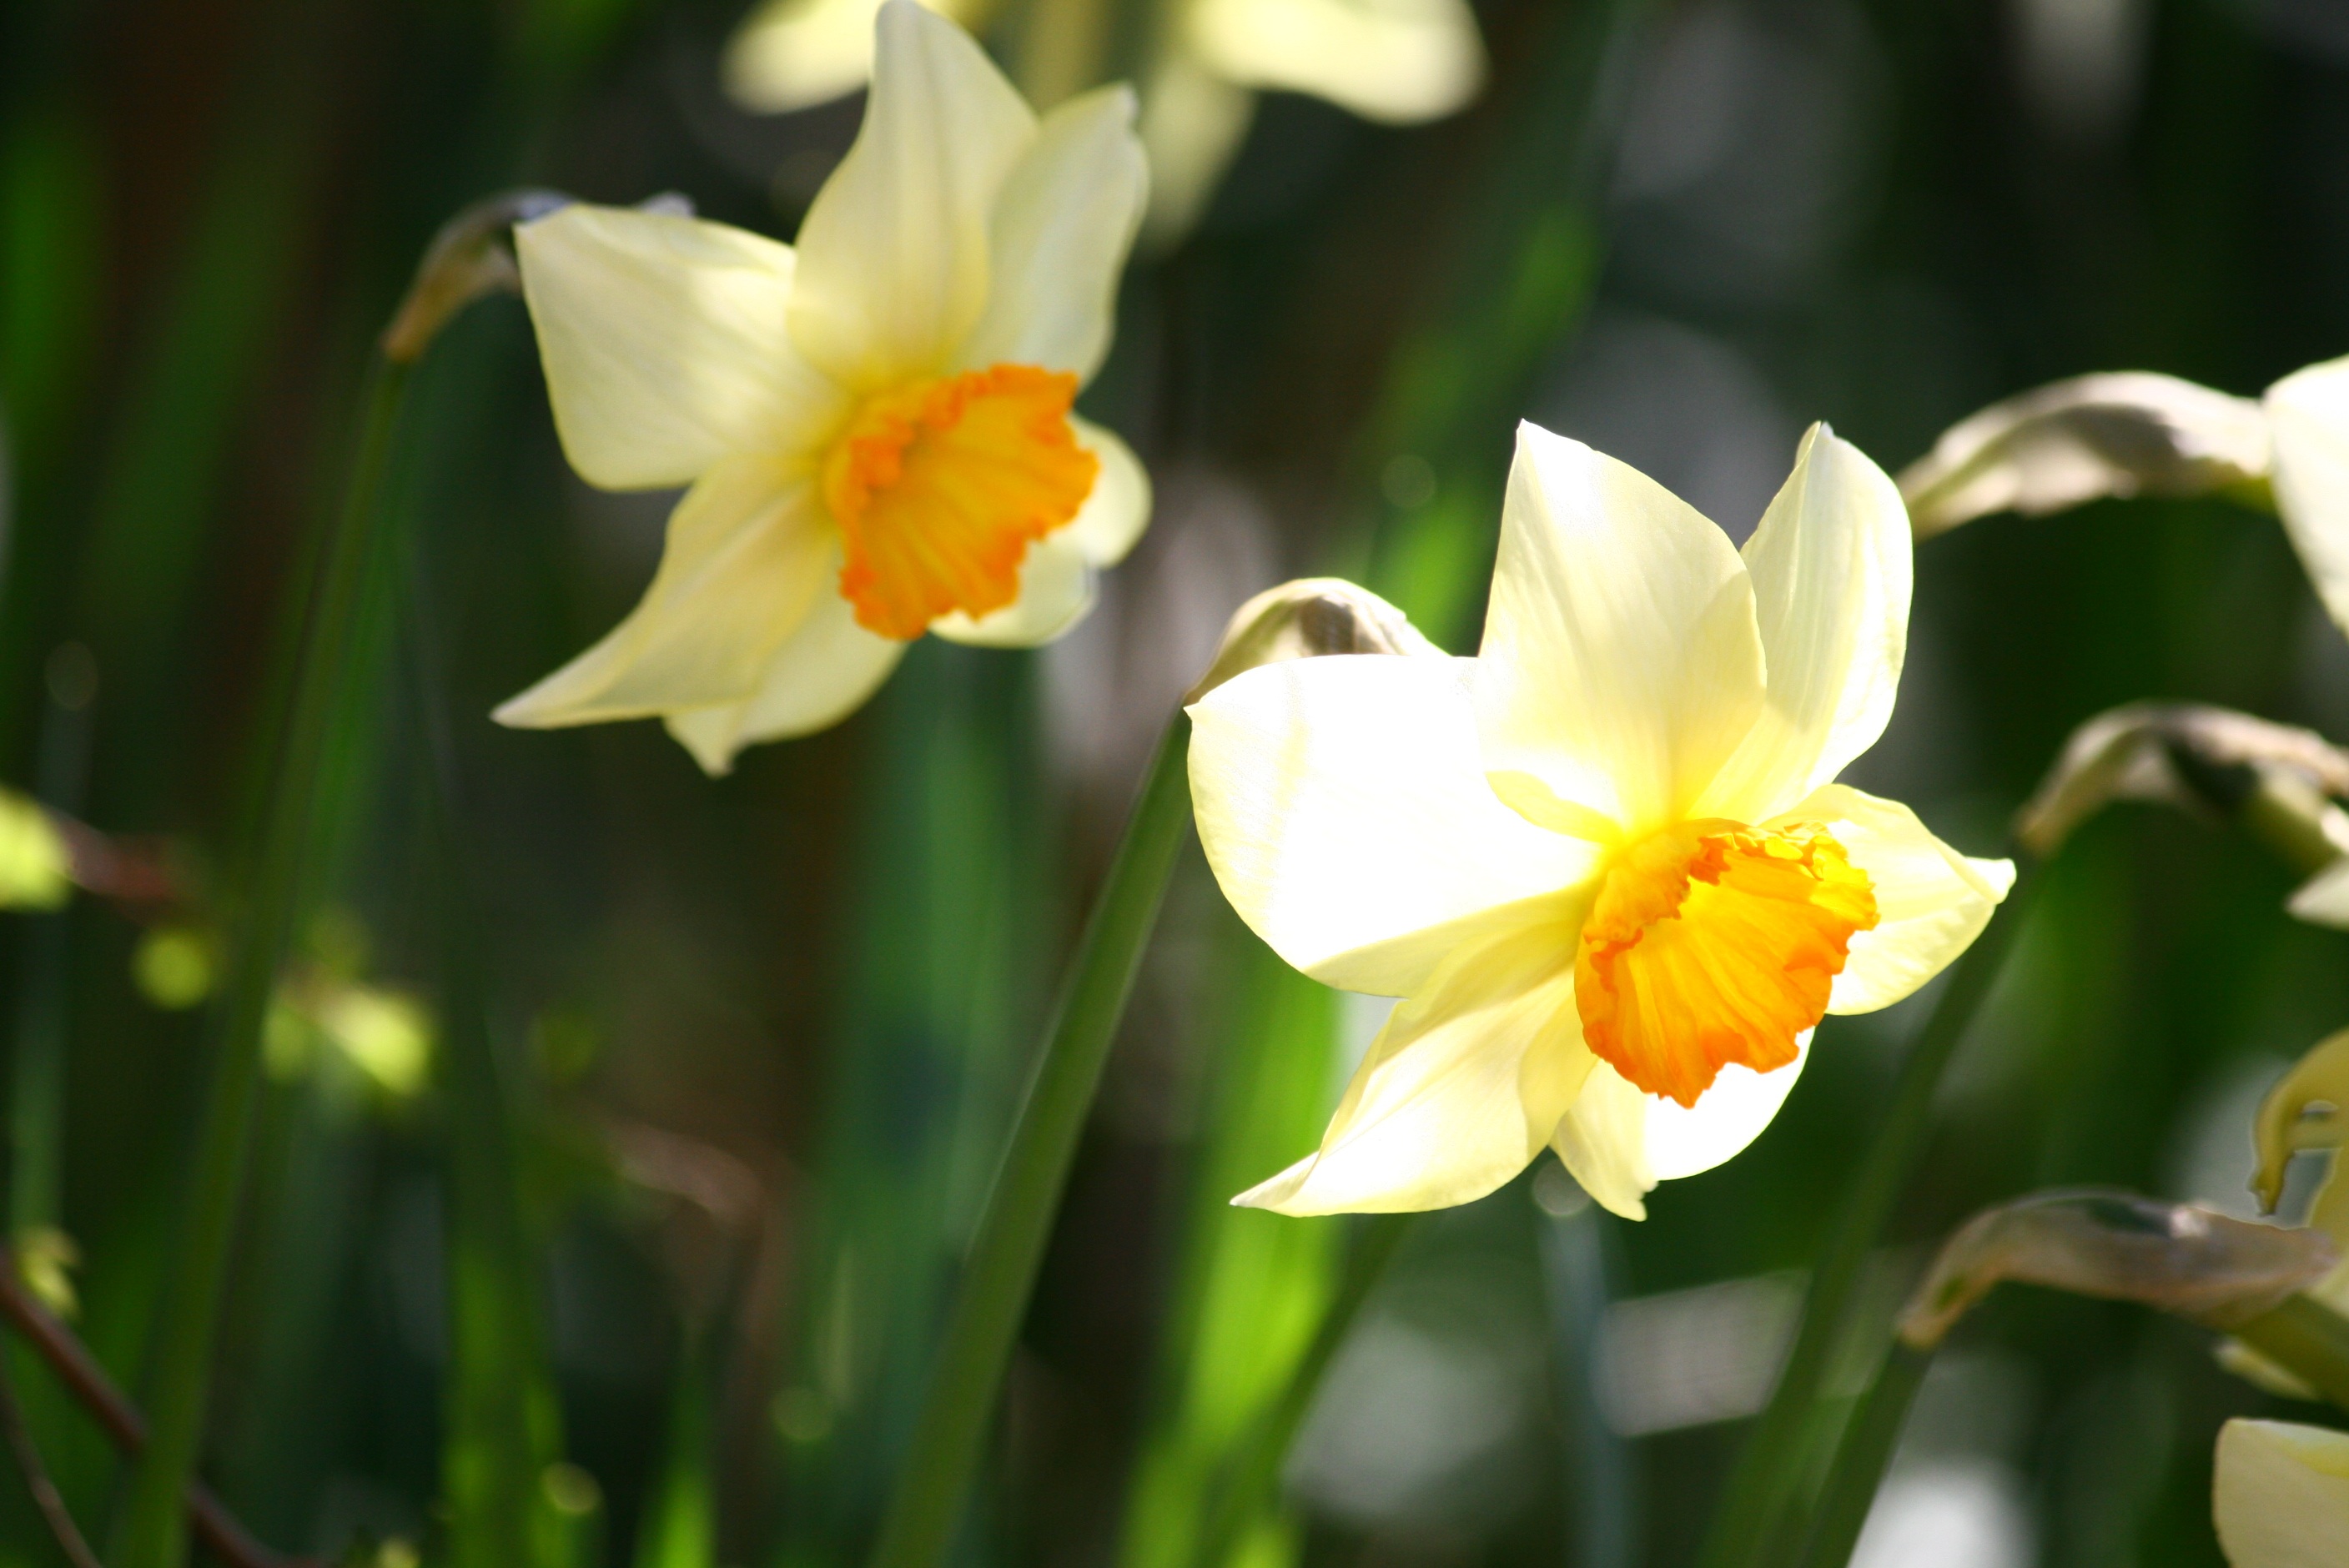
plant, flower, botany, yellow, garden, flora, flowers, bulbs, daffodils, narcissus, easter, spring flowers, macro photography, flowering plant, pentecost lilies, plant stem, land plant